Gang Garrison 2

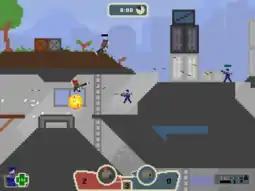
Gameplay of "Gang Garrison 2" (v2.6.3)

"Gang Garrison 2" uses the major gameplay tenets of "Team Fortress 2", while modifying them for use in 2D. The player can choose one of nine different classes, each with their own strengths and weaknesses. One is hidden and can be accessed by pressing 'Q' at the class select screen. Each class had their name changed, and lack abilities as specialized as "Team Fortress 2" due to technical constraints. The classes are: Runner (Scout), Detonator (Demoman), Rocketman (Soldier), Firebug (Pyro), Constructor (Engineer), Rifleman (Sniper), Healer (Doctor), Overweight (Heavy), and Infiltrator (Spy). Additionally, the main characters from Cave Story make guest appearances as the hidden 10th class. Each character only possesses one special ability and one weapon; for example, the Rifleman's rifle and the Infiltrator's revolver.